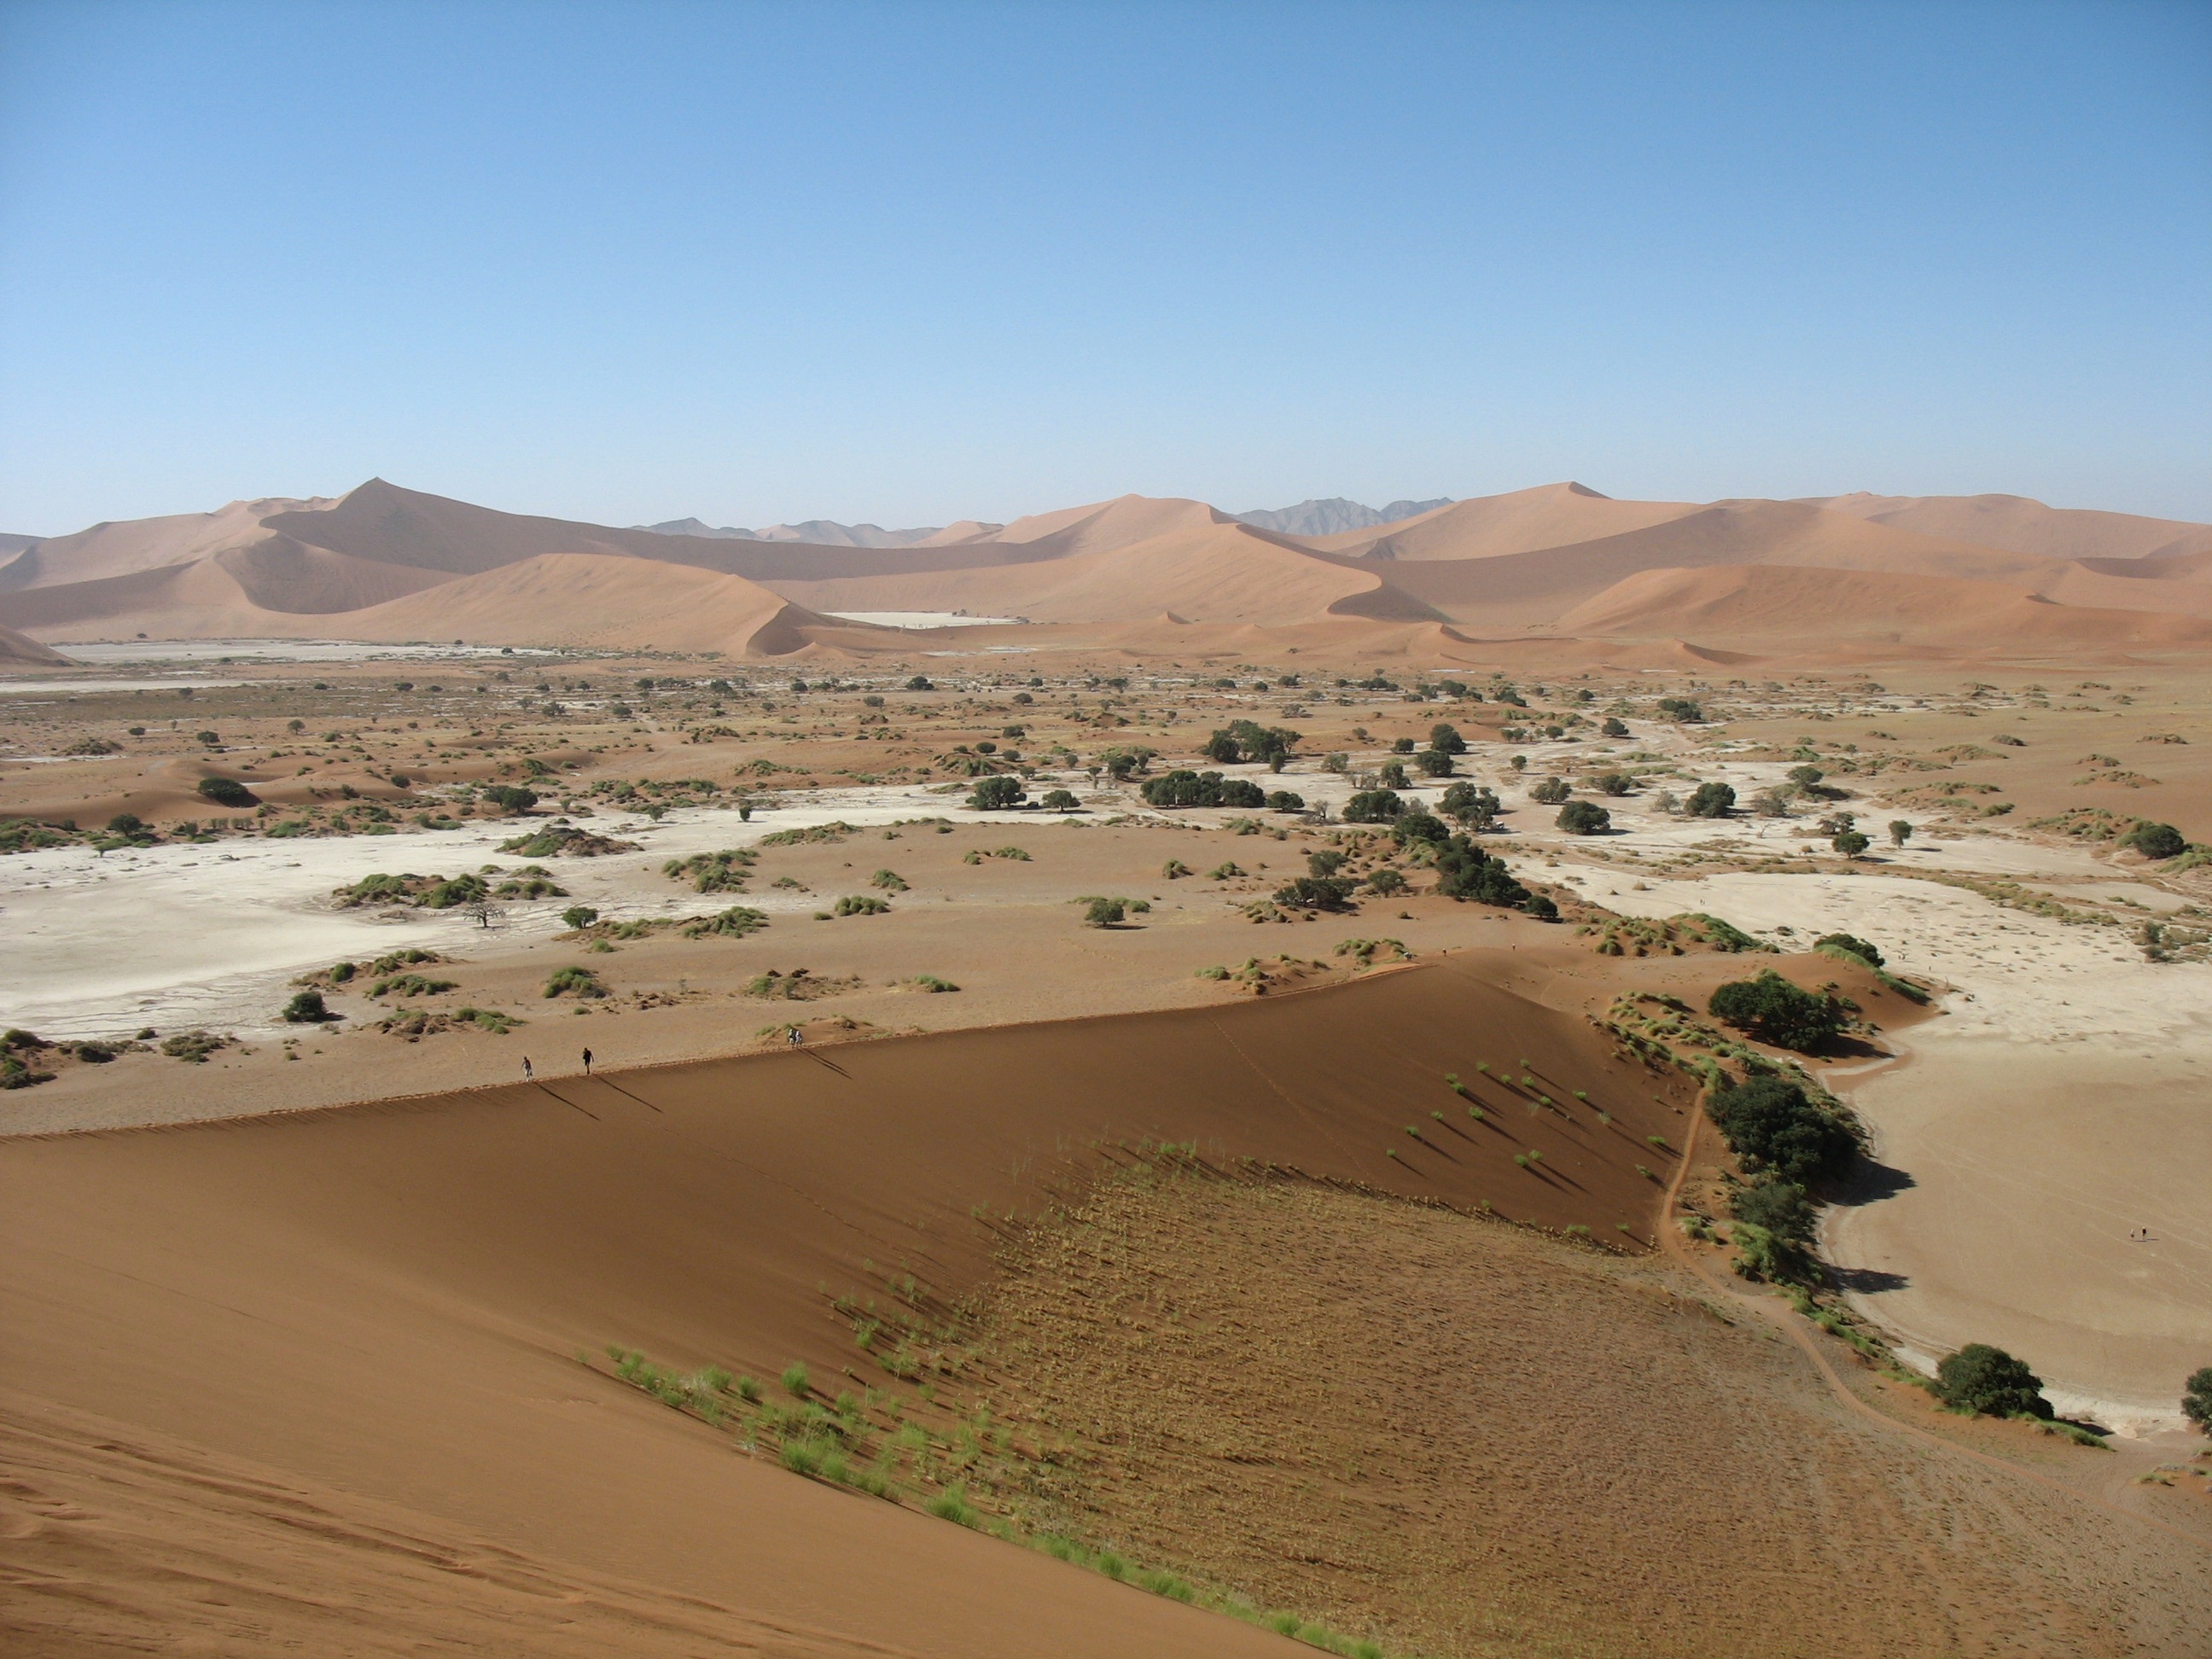
landscape, nature, sand, desert, dune, valley, dry, africa, soil, plain, sandy, dunes, badlands, plateau, habitat, sahara, wadi, steppe, landform, erg, namibia, heiss, namib, namib desert, natural environment, geographical feature, aeolian landform